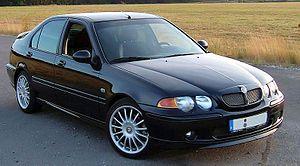
La Rover 45 est une automobile de classe familiale fabriquée par l'ancien constructeur anglais MG Rover de 1999 à 2005 et a été restylée en 2004. Elle a remplacé la 400.